Richard Nixon

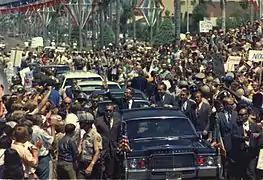
Nixon with Mexican president Gustavo Díaz Ordaz (to his right); motorcade in San Diego, California, September 1970

Nixon was inaugurated as president on January 20, 1969, sworn in by his onetime political rival, Chief Justice Earl Warren. Pat Nixon held the family Bibles open at Isaiah 2:4, which reads, "They shall beat their swords into plowshares, and their spears into pruning hooks." In his inaugural address, which received almost uniformly positive reviews, Nixon remarked that "the greatest honor history can bestow is the title of peacemaker"—a phrase that found a place on his gravestone. He spoke about turning partisan politics into a new age of unity: